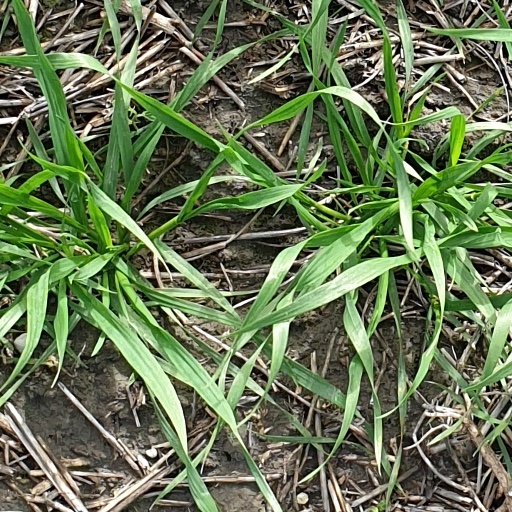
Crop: wheat